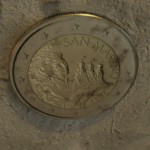
Coin value: 2euro
Country: sm
Edition: 2017